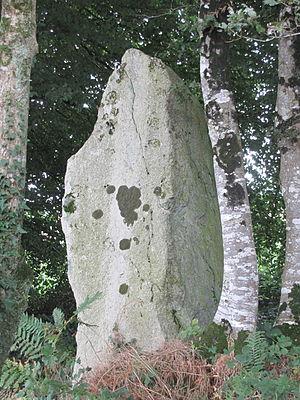
Ce menhir fait à l'origine partie d'un alignement de 3 rochers détruit en 1967. Aujourd'hui 2 rochers sont au sol, dont un avec des inscriptions. This building is indexed in the Base Mérimée, a database of architectural heritage maintained by the French Ministry of Culture,
Cet article recense les monuments historiques de l'arrondissement de Pontivy, dans le département du Morbihan, en France.
Roudouallec [ʁudualɛk] est une commune française située dans le département du Morbihan, en région Bretagne.